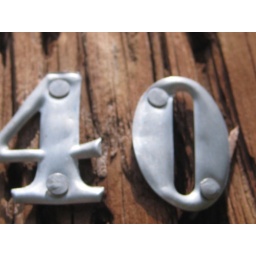
This pole is over the hill